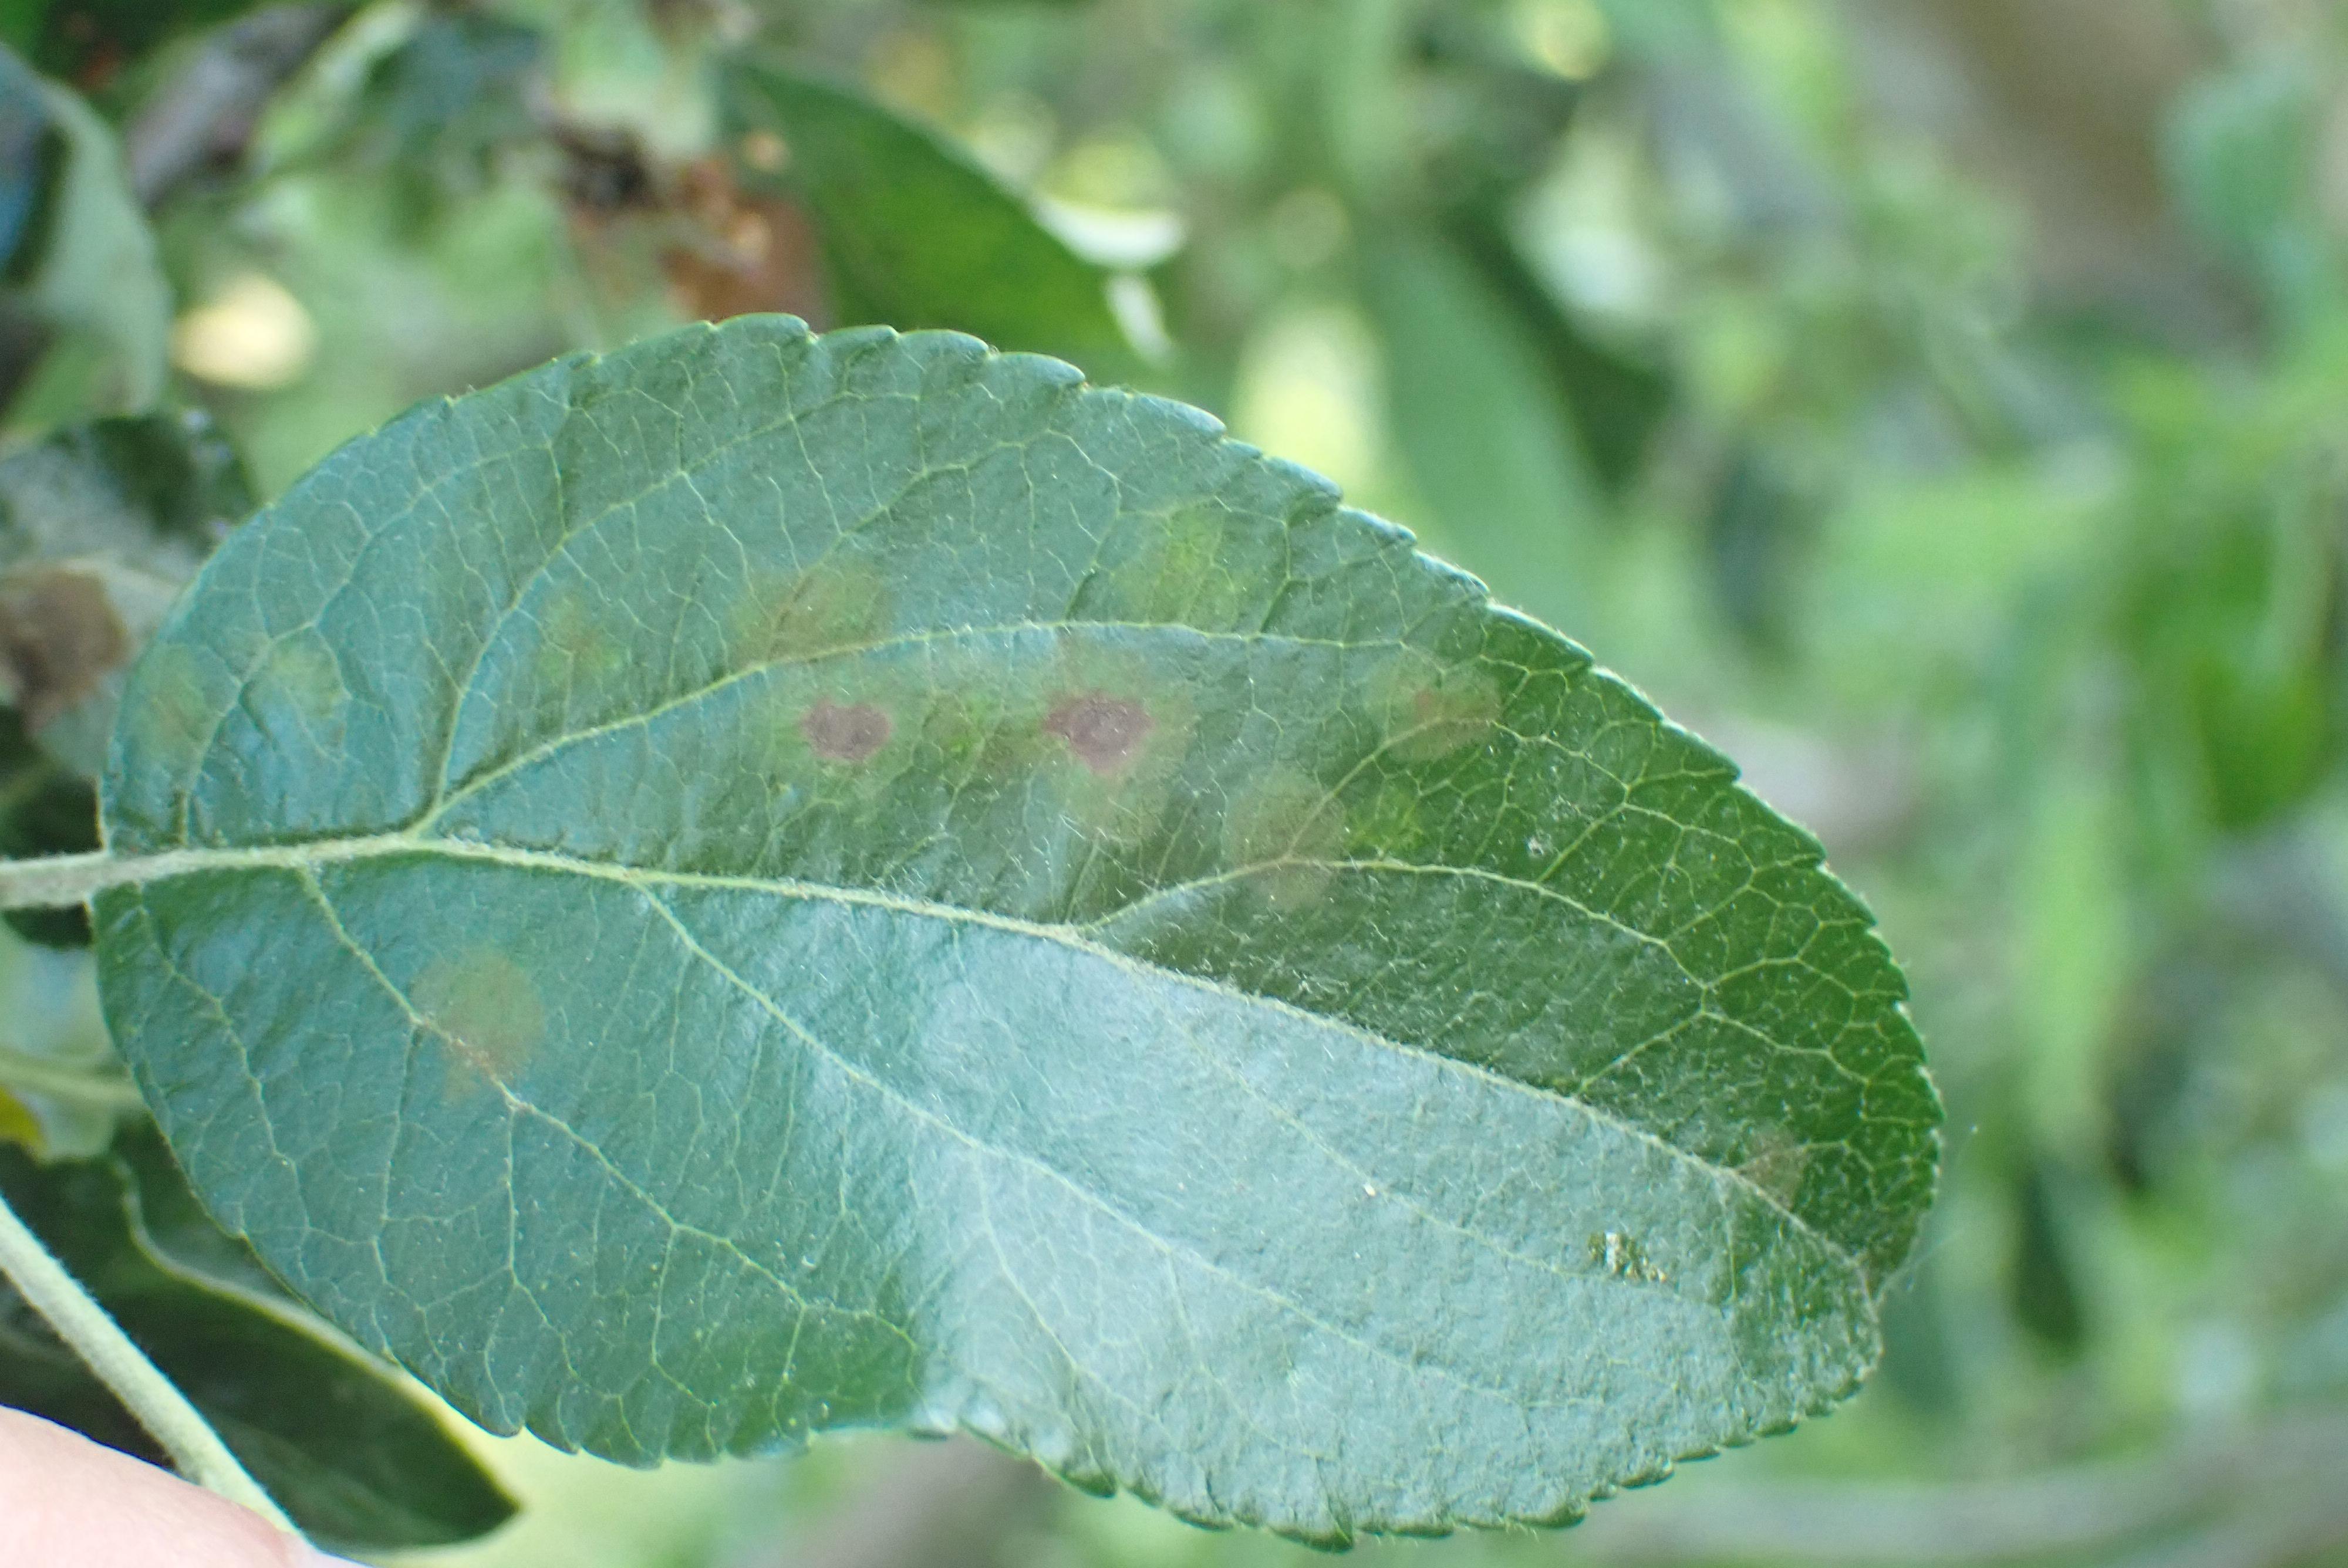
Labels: scab